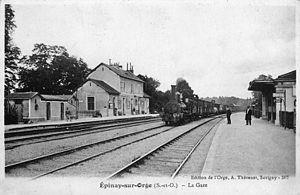
Intérieur de la gare d'Épinay-sur-Orge vers 1900.
La gare d'Épinay-sur-Orge est une gare ferroviaire française de la ligne de Paris-Austerlitz à Bordeaux-Saint-Jean, située sur le territoire de la commune d'Épinay-sur-Orge, dans le département de l'Essonne et la région Île-de-France.